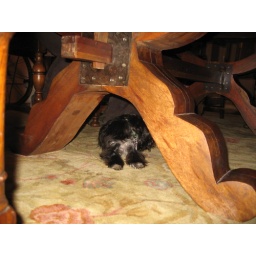
doggie cave under the dining table